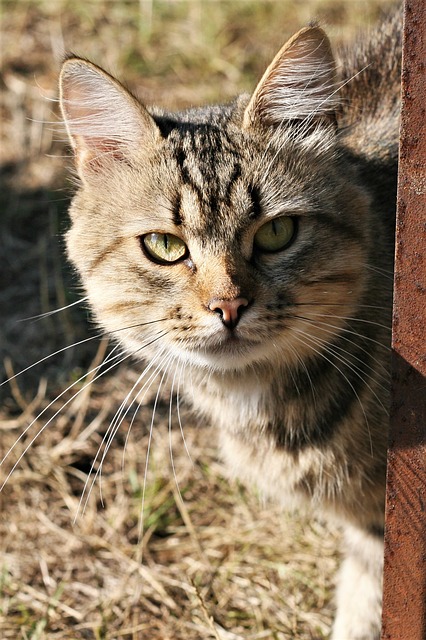
Label: gatto